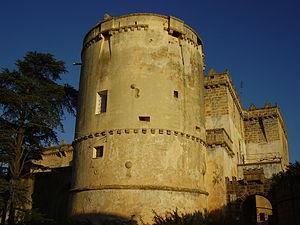
Dans le Salento se trouvent de nombreux châteaux et palais fortifiés construits au cours des diverse périodes historiques par les familles colonisatrices, parfois en modifiant ceux qui étaient pré-existants.